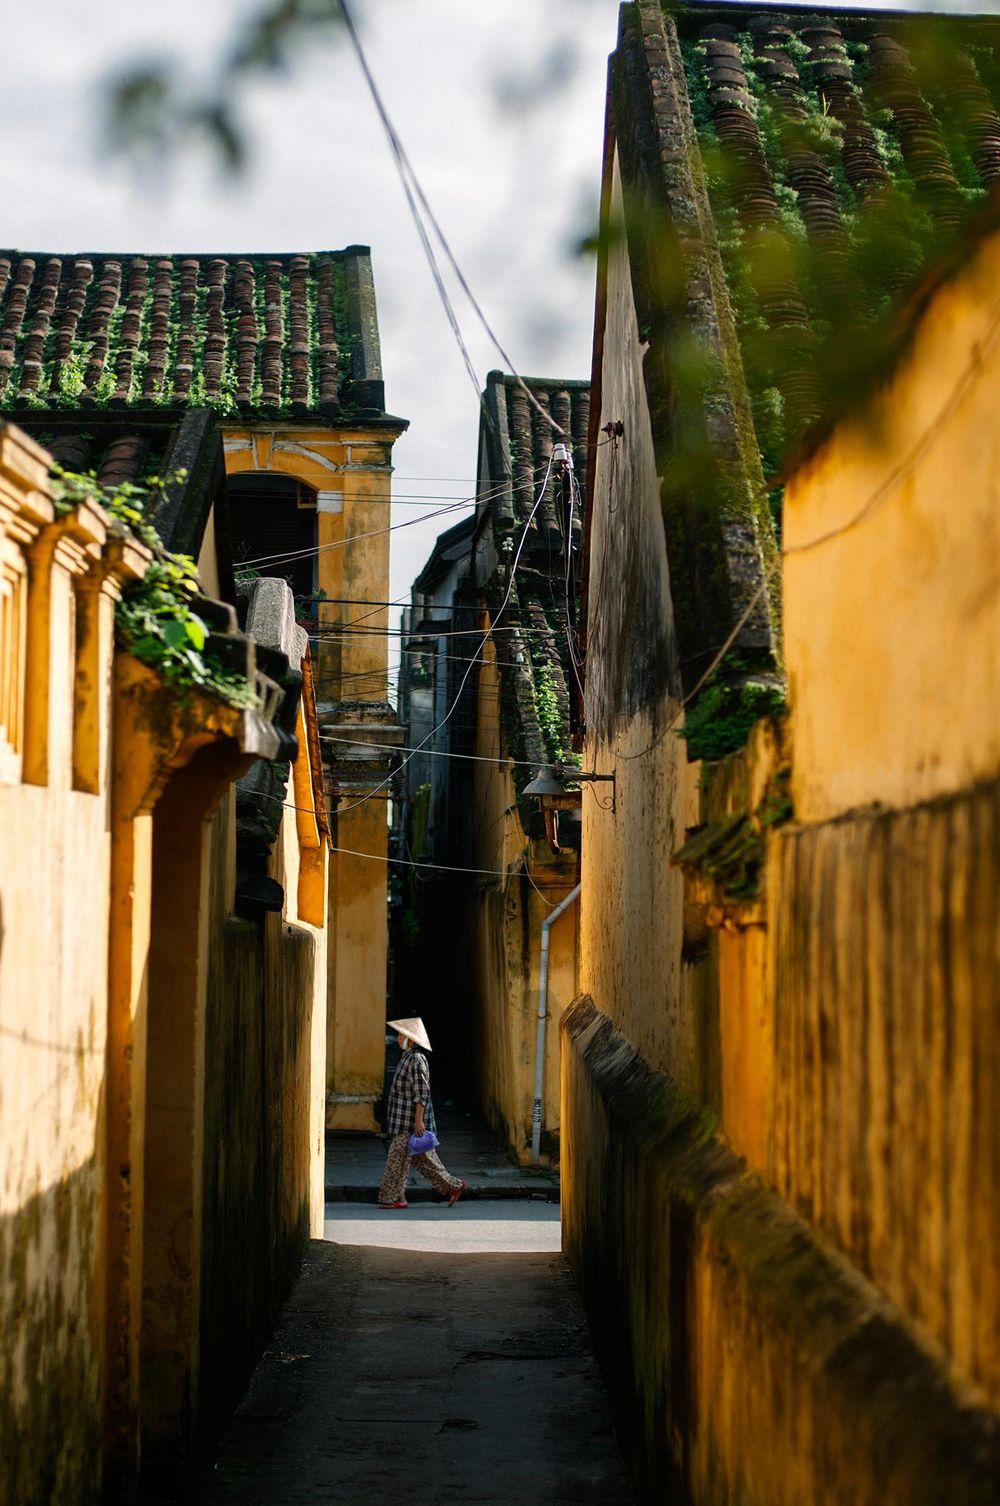
có một người phụ nữ đang đi bộ trên đường